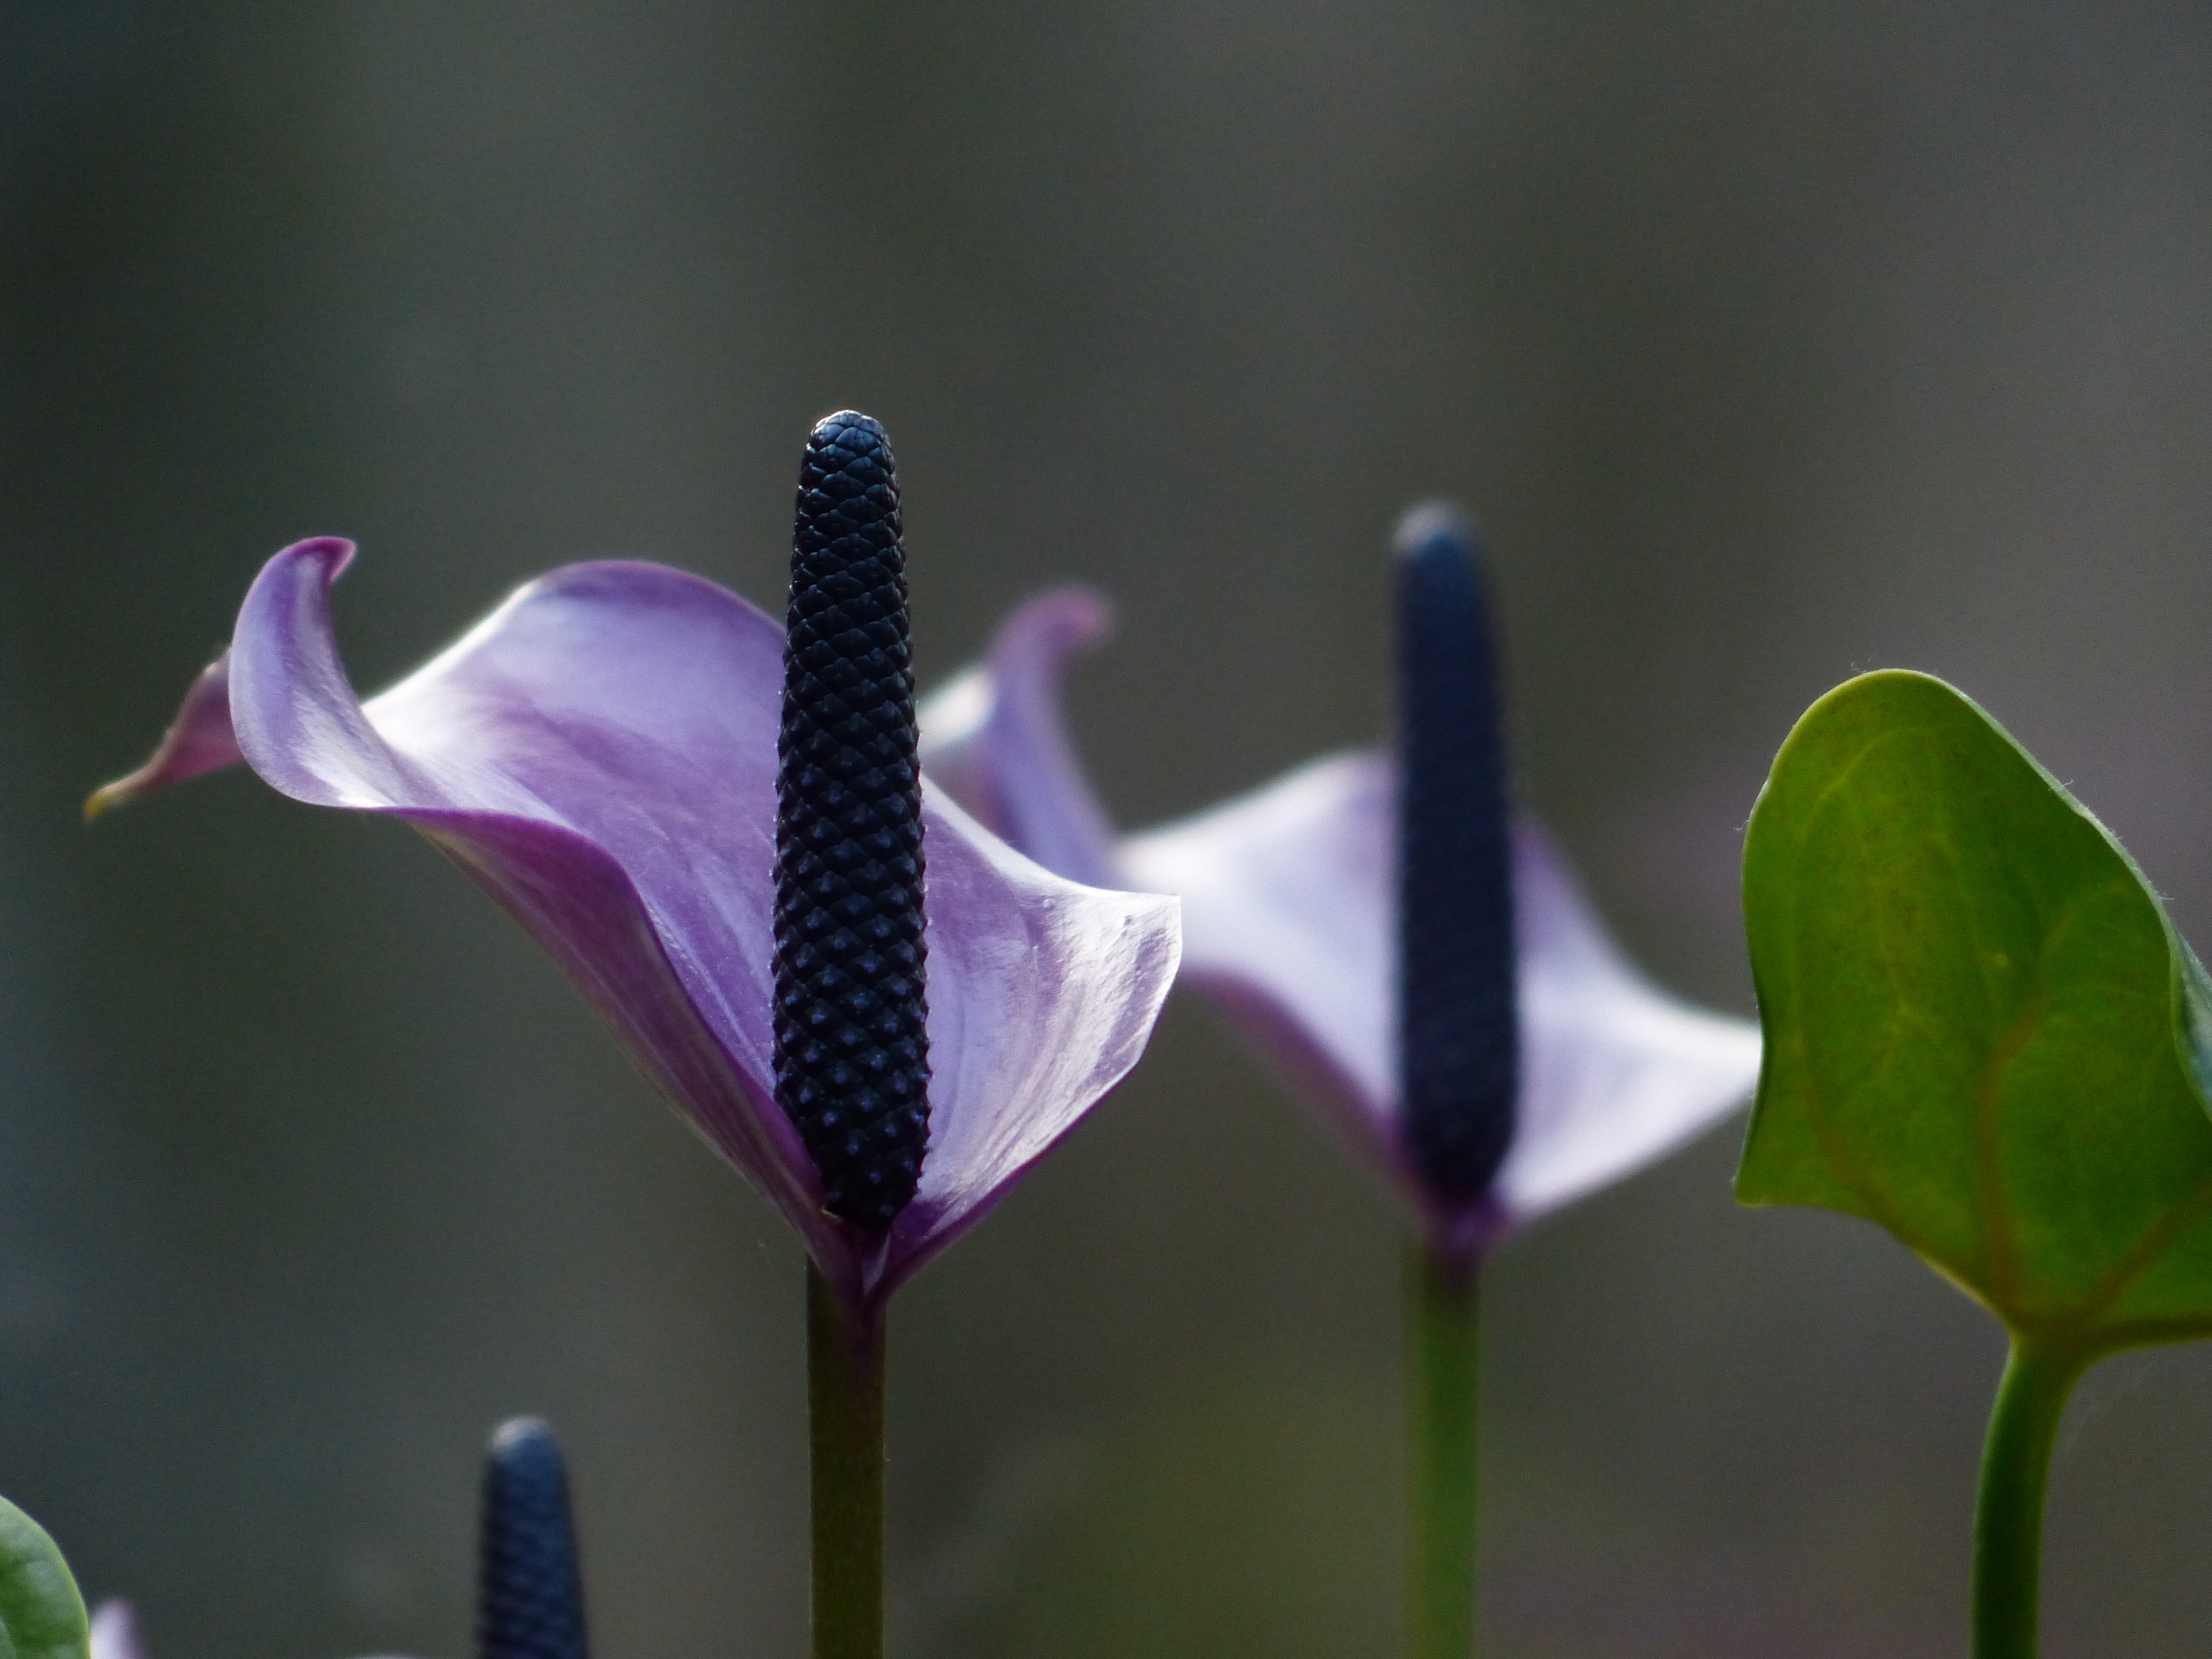
nature, blossom, plant, photography, plank, leaf, flower, purple, petal, bloom, green, tropical, botany, blue, flora, houseplant, wildflower, close up, violet, exotic, araceae, bud, macro photography, ornamental plant, inflorescence, flowering plant, bract, spatha, peace lily, spathiphyllum, flower flask, plant stem, land plant, vaginal sheet, spathiphyllum cannifolium, page banner, spadix